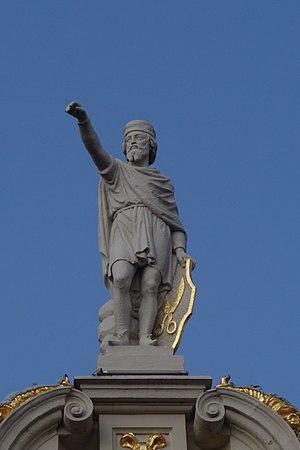
Saint Hommebon de Crémone, patron des tailleurs, fêté le 13 novembre, est né au début du XIIᵉ siècle, à Crémone en Italie, il est mort dans la même ville en 1197.